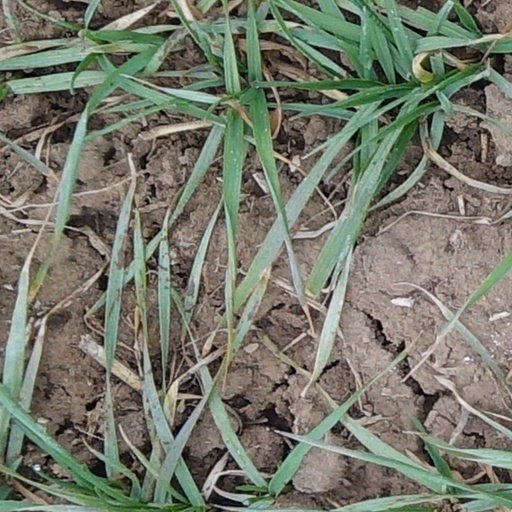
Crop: wheat